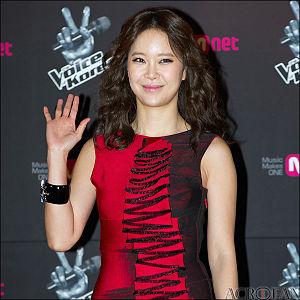
Baek Ji-young est une chanteuse sud-coréenne, née le 25 mars 1976. Elle commence sa carrière en 1999 avec la sortie de l'album studio, Sorrow. En 2006, elle reçoit le titre de meilleure chanteuse aux Mnet Asian Music Awards avec le titre I Won't Love.